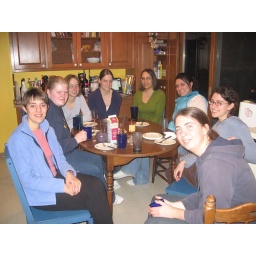
All of us gathered around at Whit's house after pizza